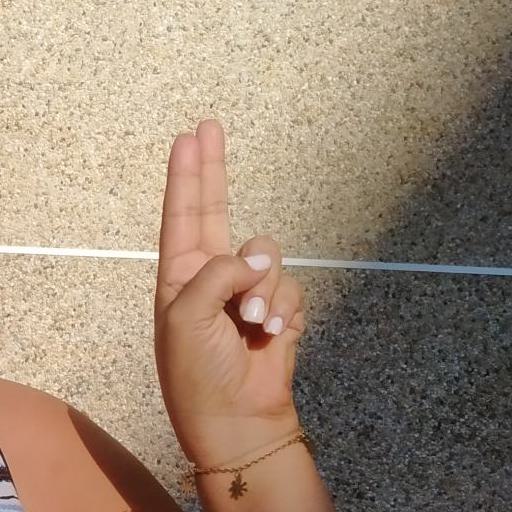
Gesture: two_up